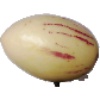
Label: pepino